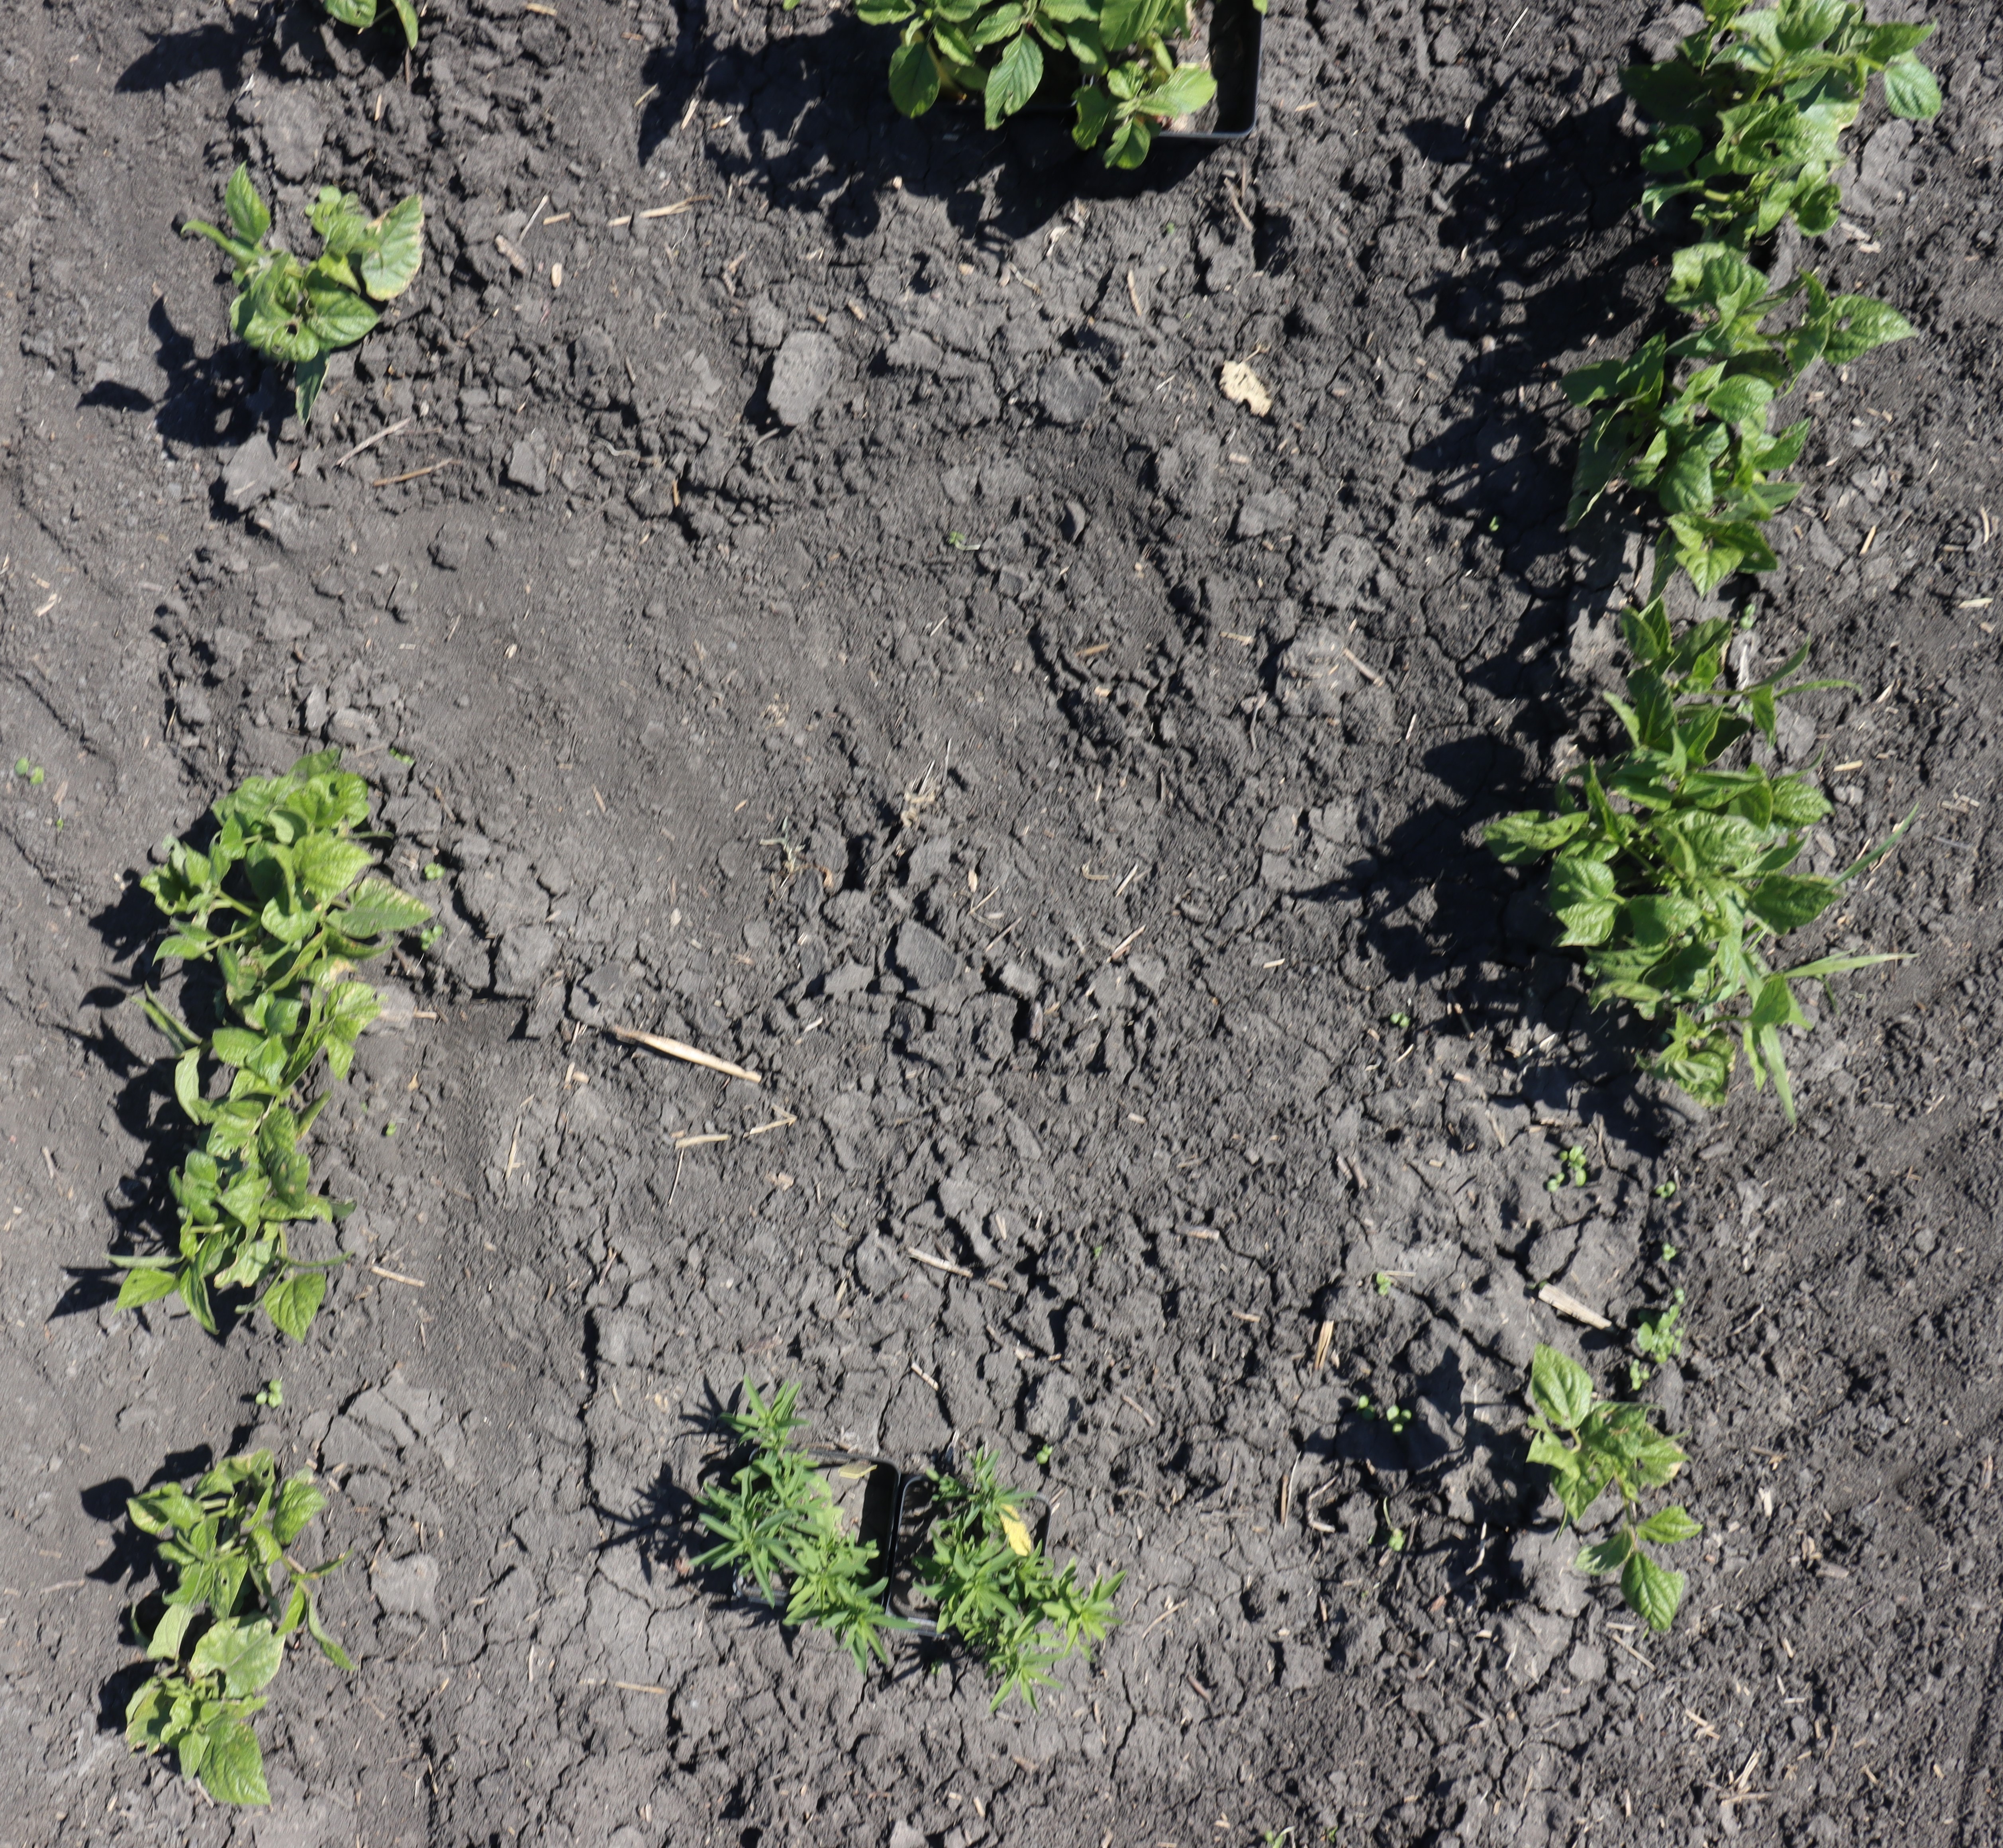
Crop: Black bean
Objects: Blackbean, Blackbean, Blackbean, Blackbean, Blackbean, Blackbean, Blackbean, Blackbean, Blackbean, Redroot Pigweed, Kochia, Kochia